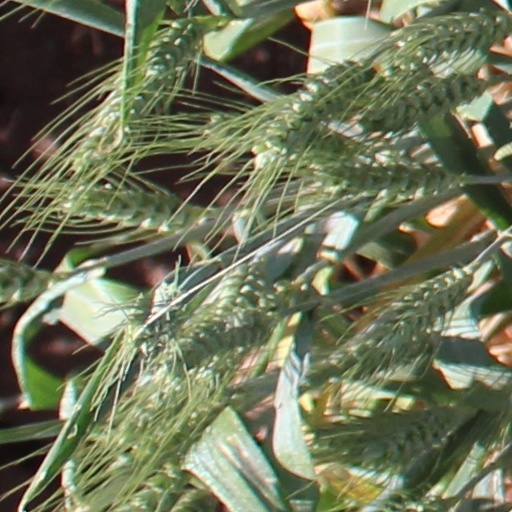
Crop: wheat